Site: saxony
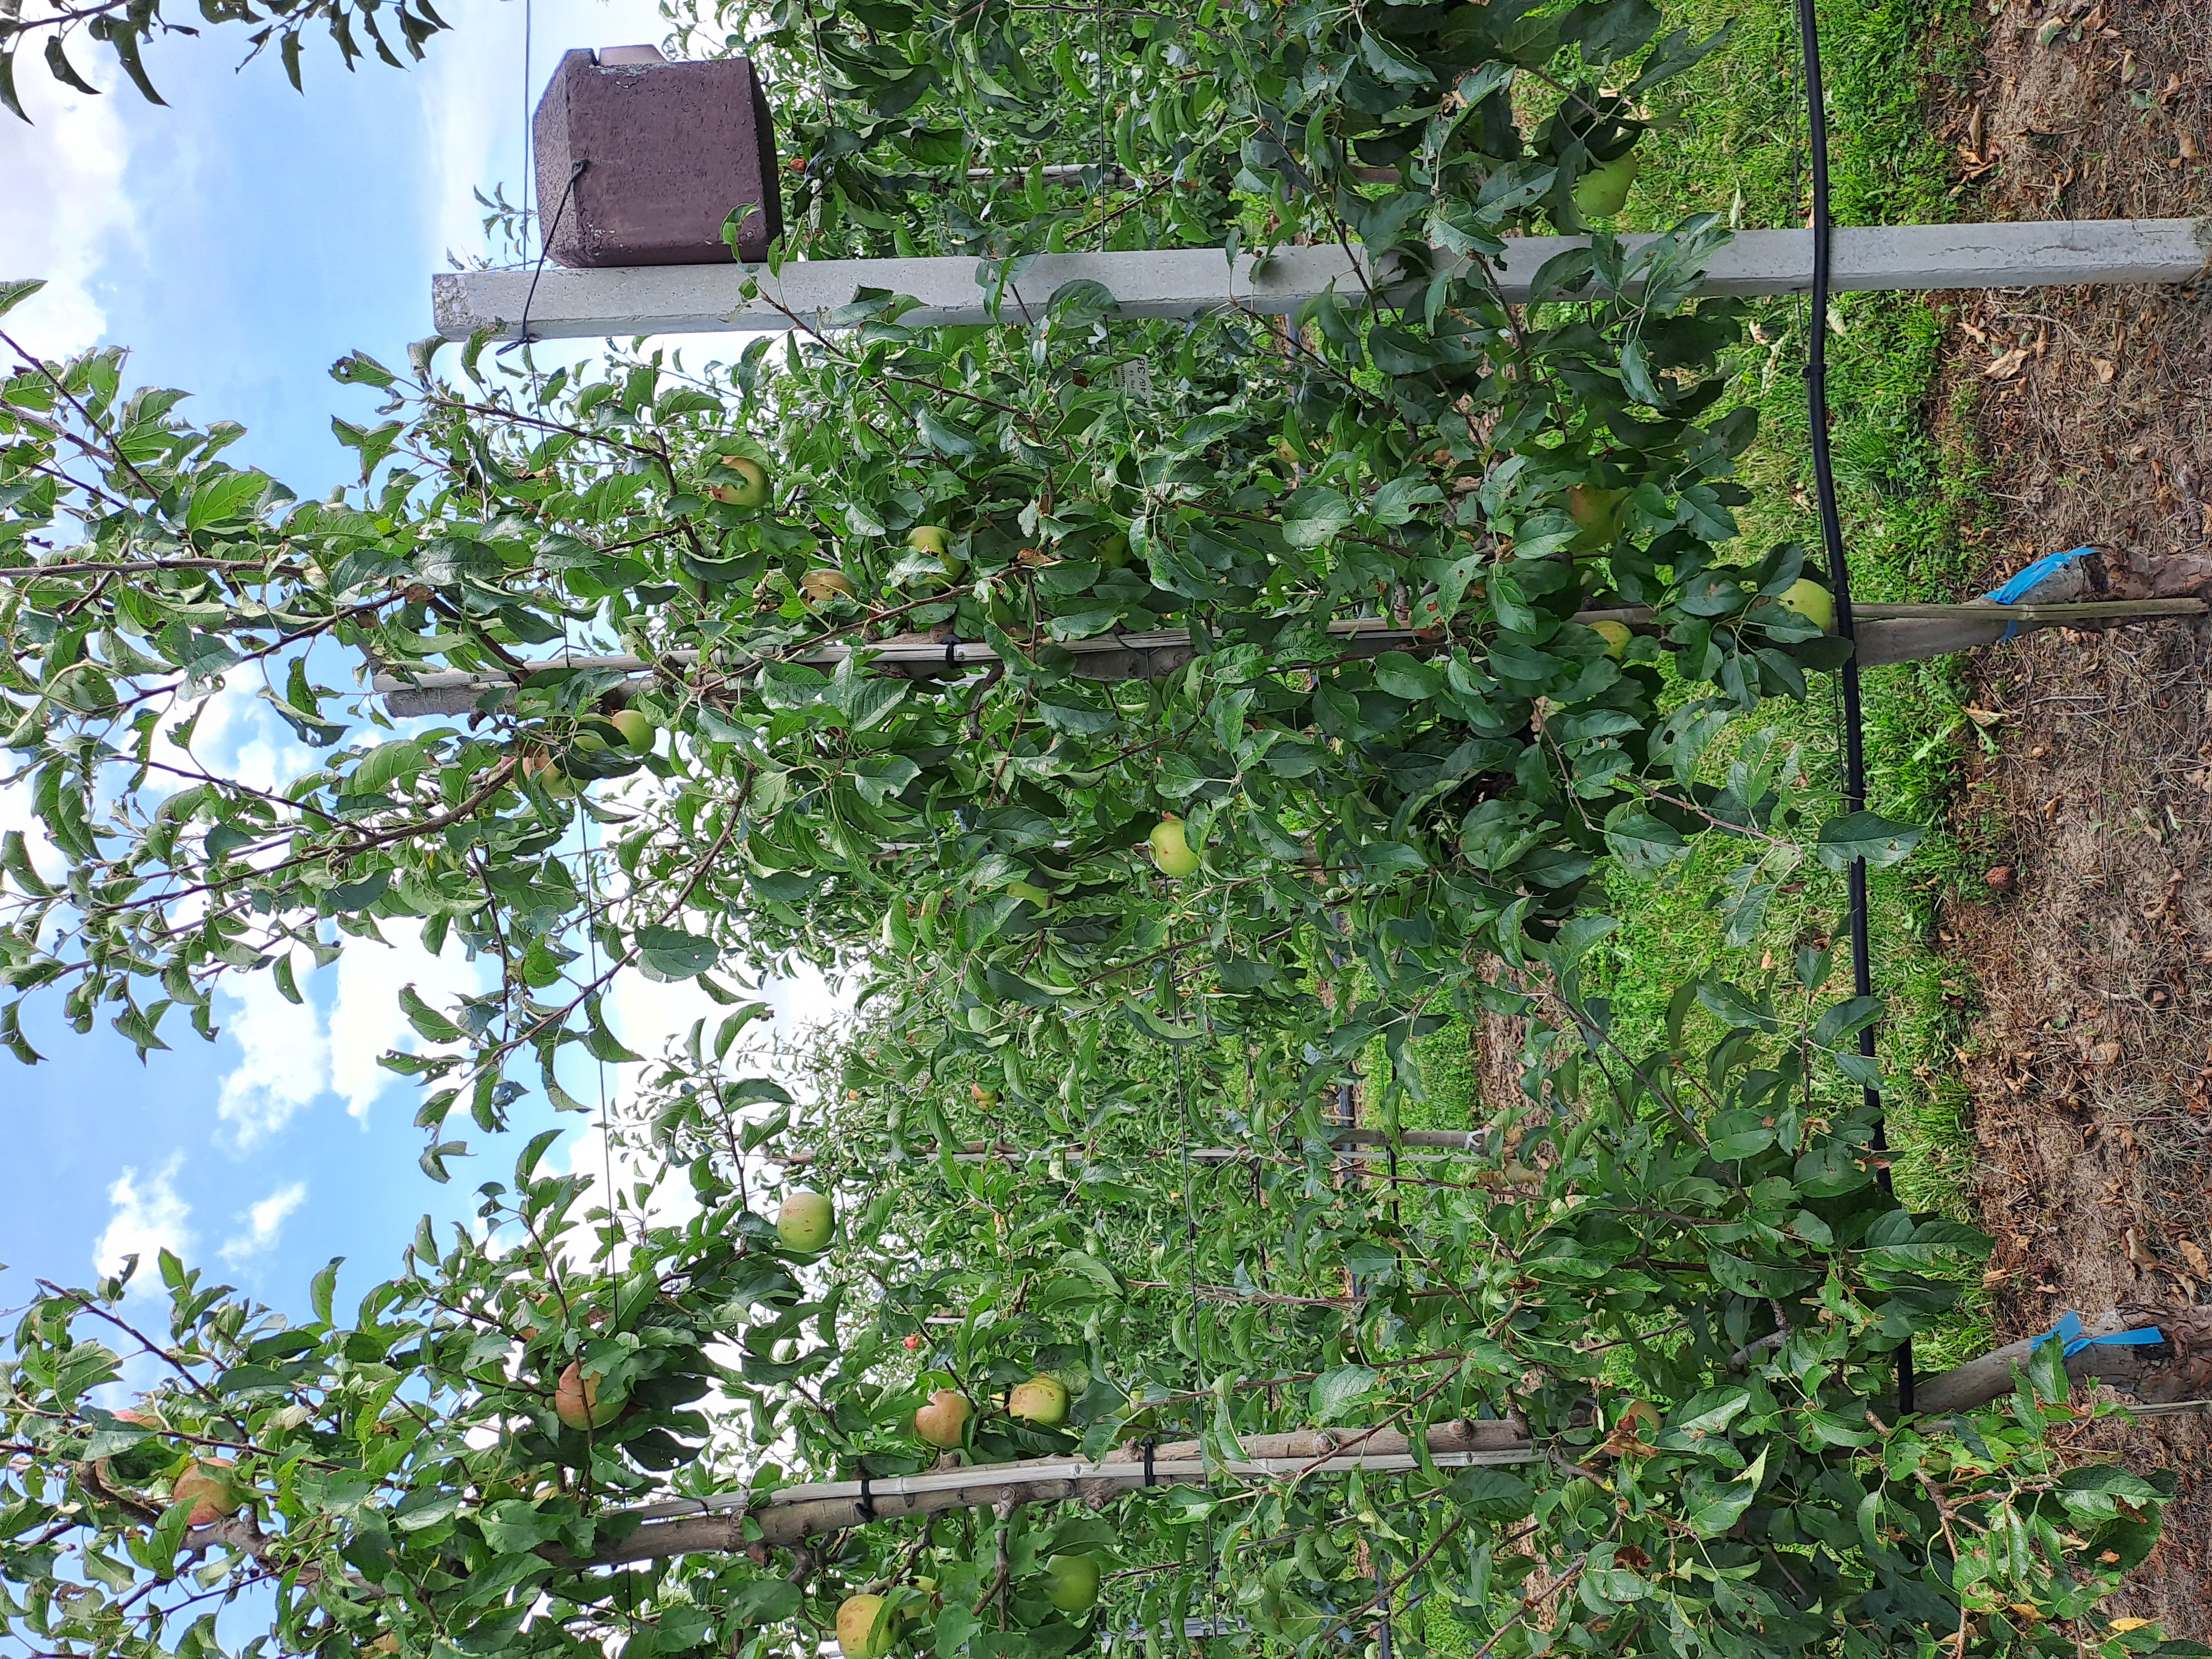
Growth stage (BBCH 85): Maturity of fruit and seed